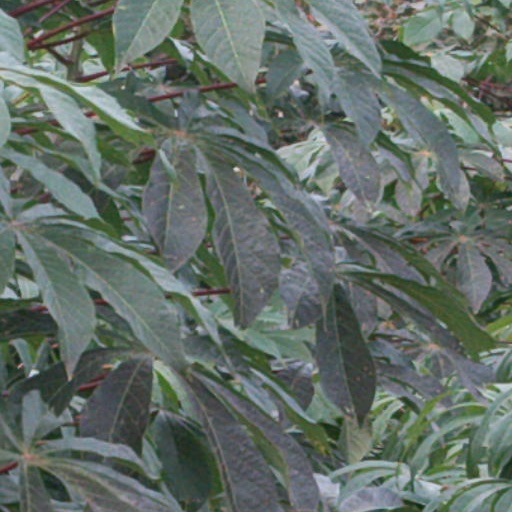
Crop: cassava